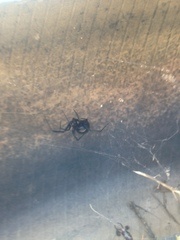
Species: Lactrodectus_hesperus